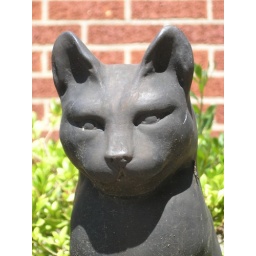
The only black cat around here